List of African American newspapers in Washington, D.C.

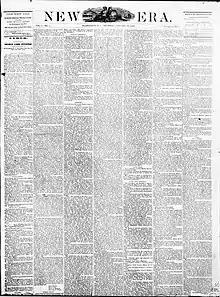
Inaugural issue of the "New Era", January 13, 1870

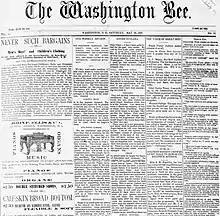
Issue of "The Washington Bee" from 1886

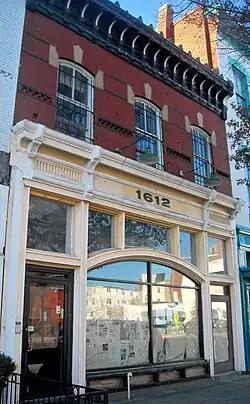
Former headquarters of the "Washington Afro-American" in the Fourteenth Street Historic District

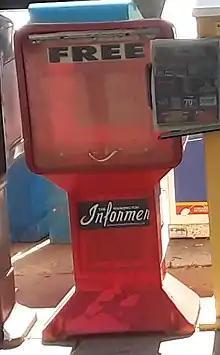
"Washington Informer" vending box in 2018

This is a list of African American newspapers that have been published in Washington, D.C. It includes both current and historical newspapers.